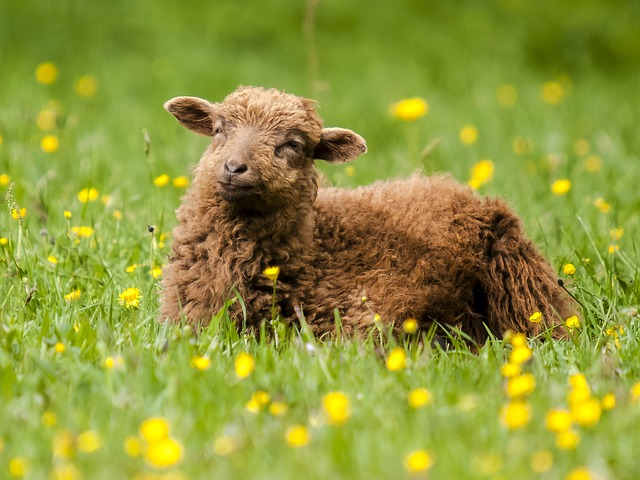
Label: sheep